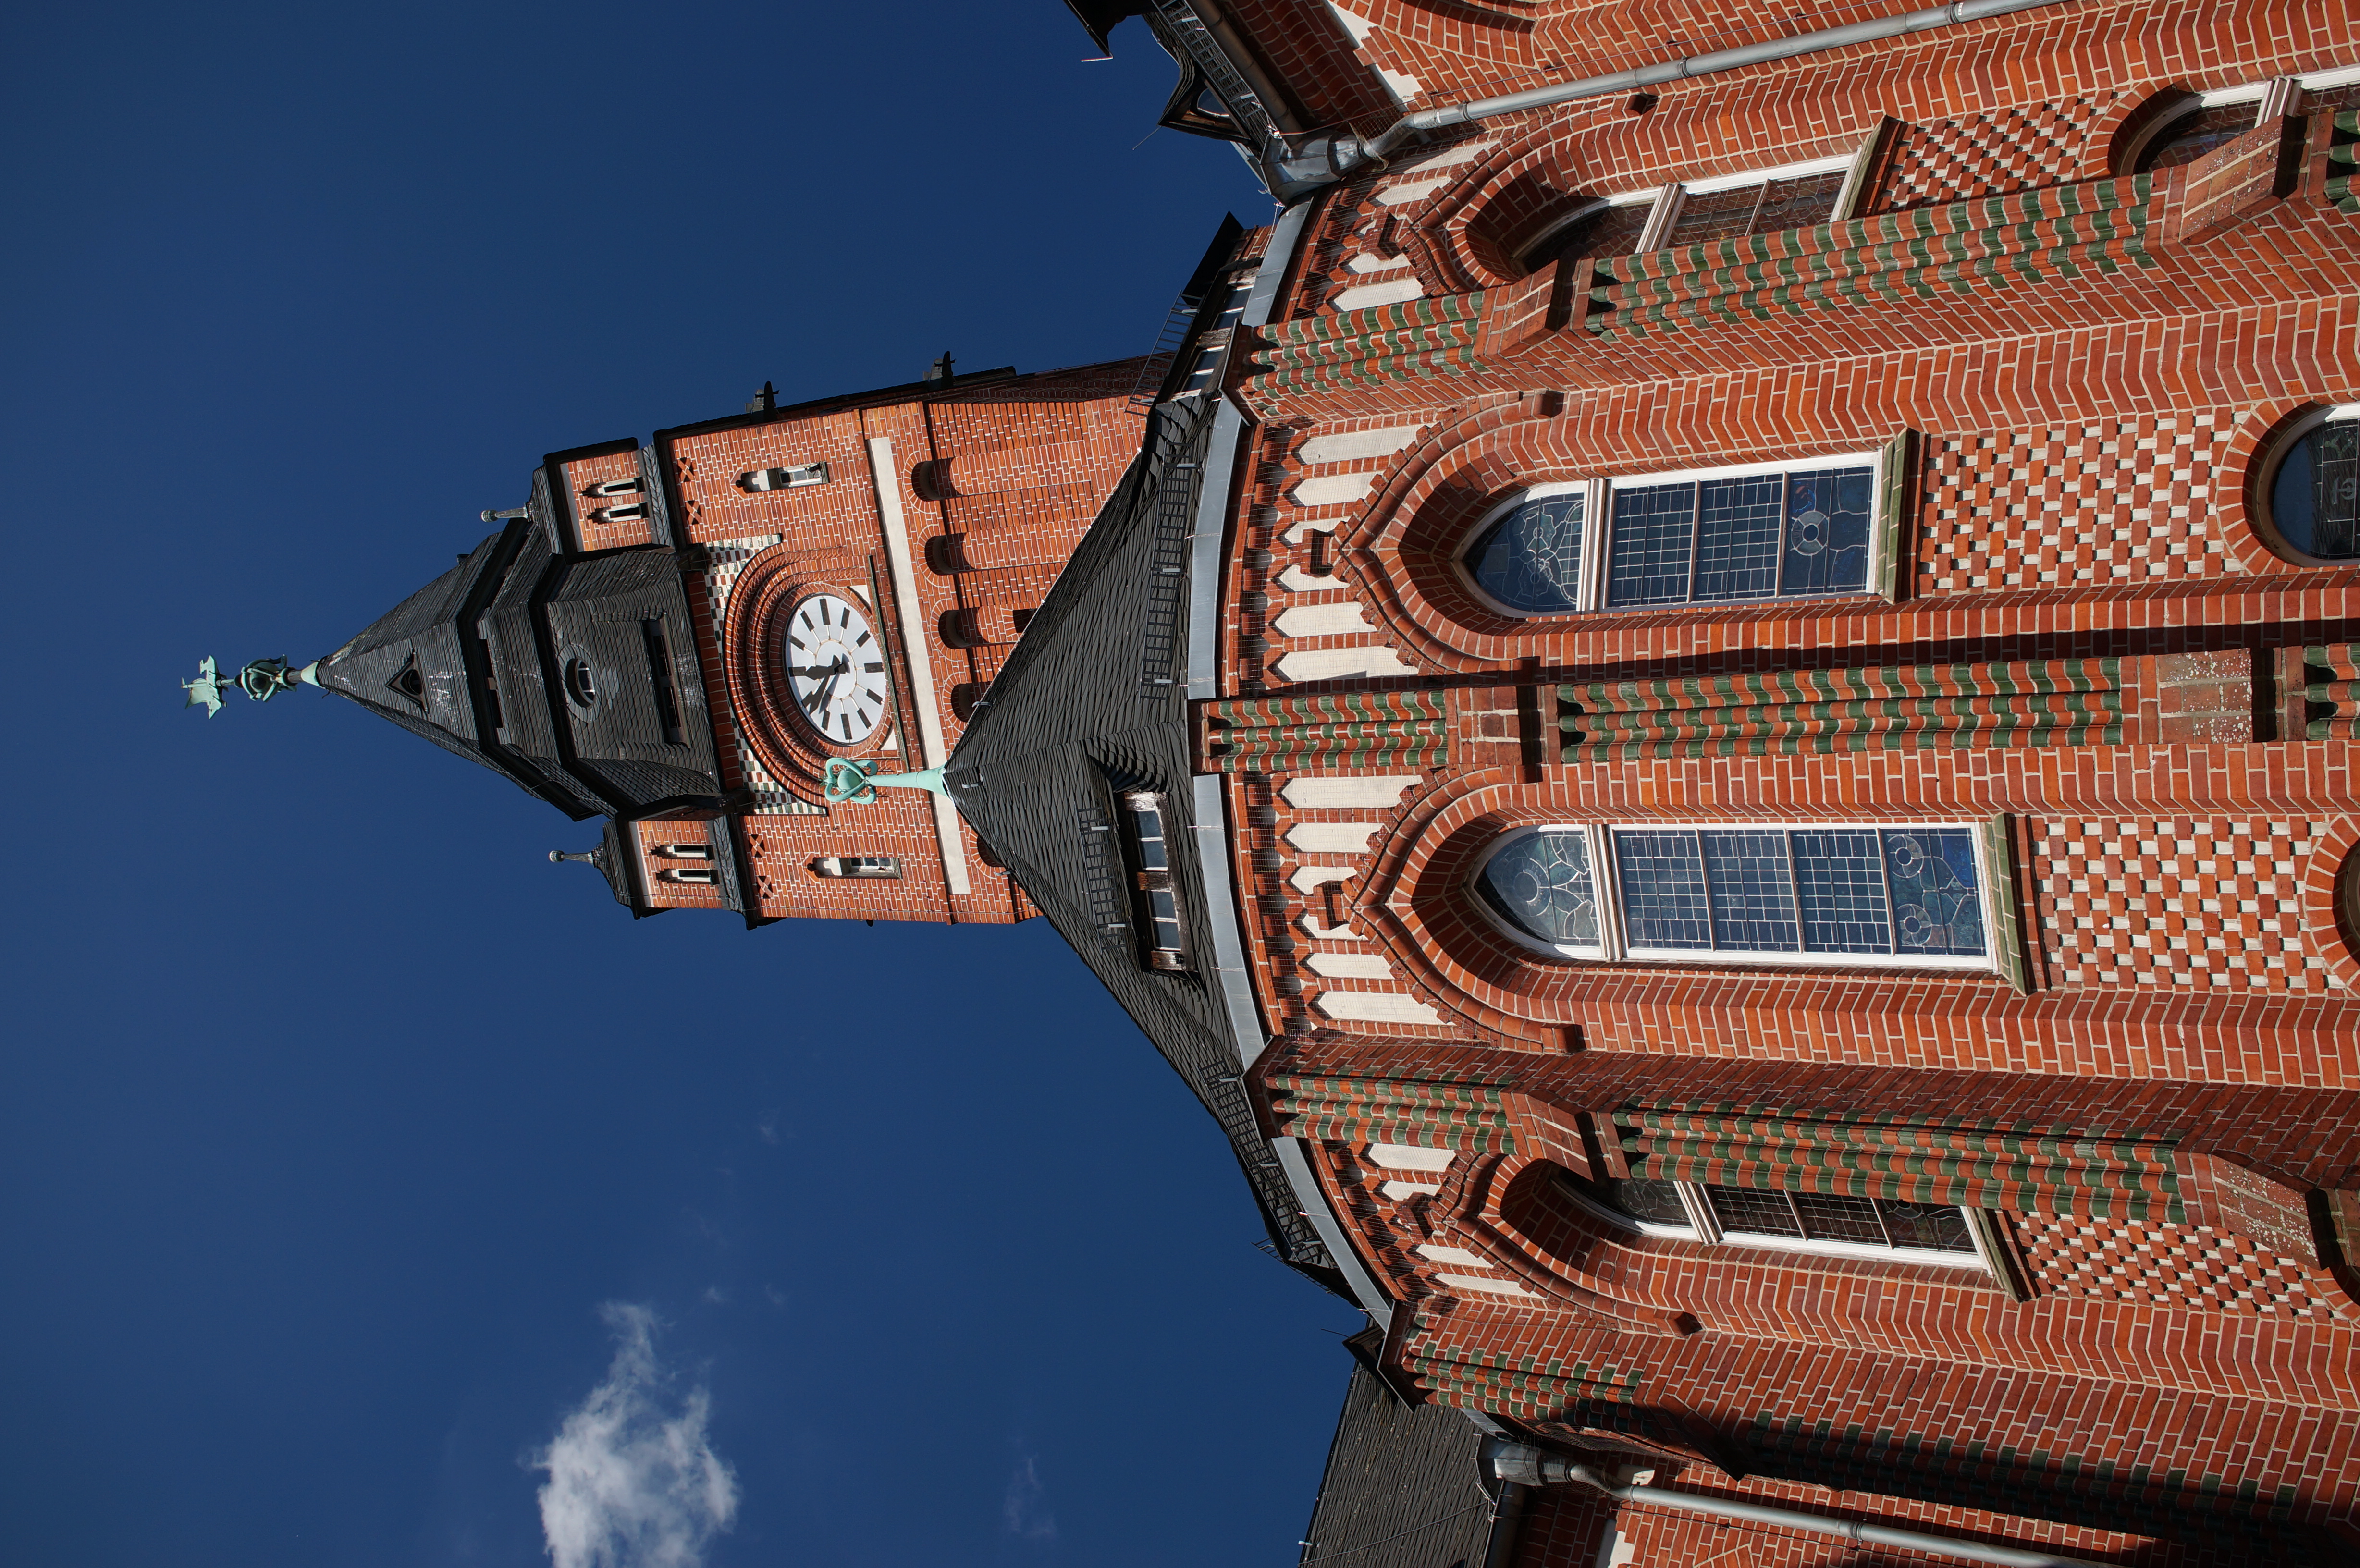
town, building, downtown, tower, landmark, facade, church, place of worship, clock tower, bell tower, 2016, spire, steeple, germany, deutschland, berlin, sony, sigma, nex, nex6, lenstagged, steffenzahn, 30mm, sigma30mm28exdn, sigma30mmf28, sigma30mmf28dn, sigma30mm, urban area